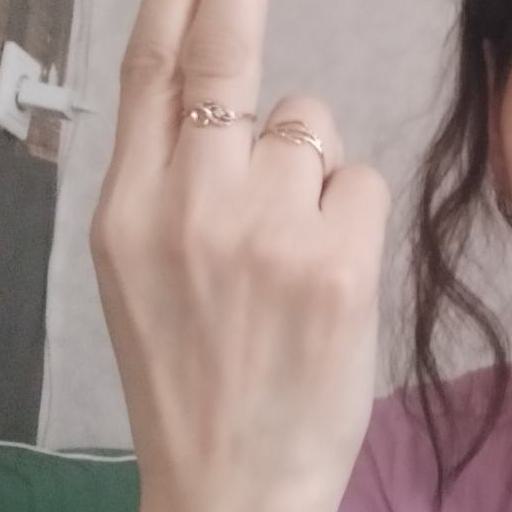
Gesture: two_up_inverted